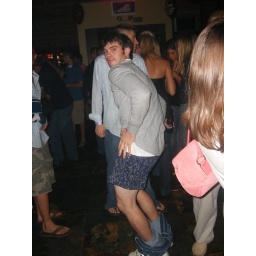
Random boy in bar without pants on